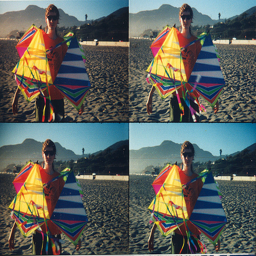
A series of photographs showing a woman holding a kite.
the same picture four times in a square
A lady is holding up several colorful kites on a beach.
A woman wearing sunglasses and holding a kite on a beach.
four pictures of a person holding two kites at the beach